Mangal Pandey

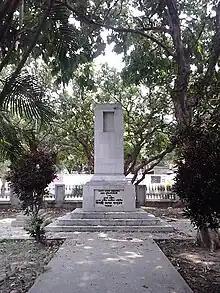
The Mangal Pandey cenotaph on Surendranath Banerjee road at Barrackpore Cantonment, West Bengal.

The Government of India commemorated Pandey by issuing a postage stamp bearing his image on 5 October 1984. The stamp and the accompanying first-day cover were designed by Delhi-based artist C. R. Pakrashi.